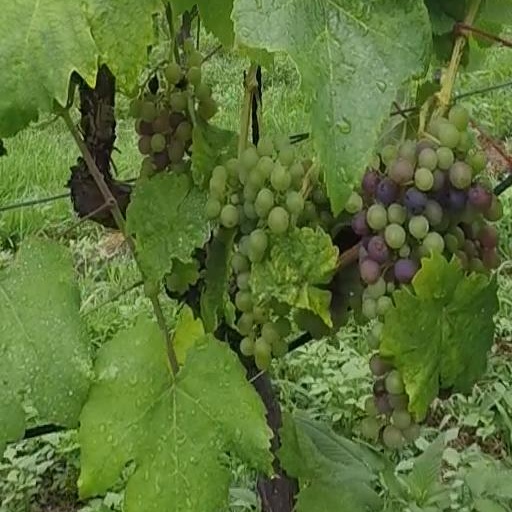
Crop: grape